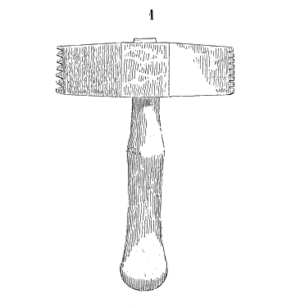
Outil de tailleur de pierre, façonné en forme de marteau tranchant et dentelé
Le taillant est un outil à percussion du tailleur de pierre. C'est une sorte de hache à percussion directe sur la pierre constitué de deux tranchants droits et parallèles au manche. Il est aussi appelé marteau taillant ou laie. Ce marteau garni de dents est employé pour la taille des pierres tendres et demi-fermes, servant principalement à égaliser le parement de ces pierres.